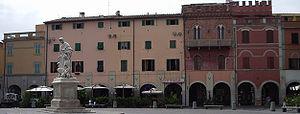
La Piazza Dante est la place principale de la ville de Grosseto, en Maremme toscane.